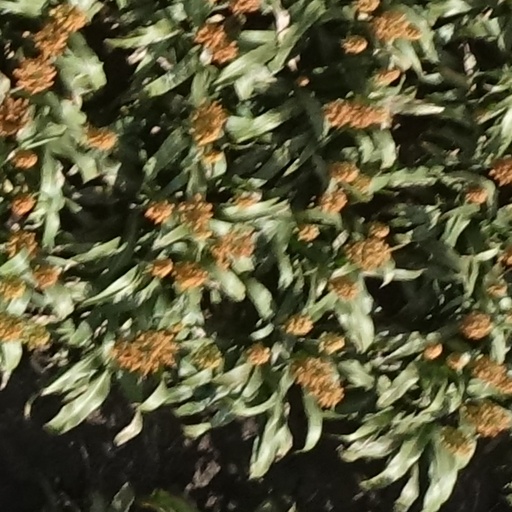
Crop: sorghum